12th Reconnaissance Squadron

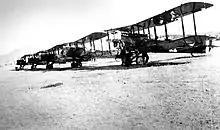
12th Aero Squadron at Camp Little near Nogales, Arizona on Mexican Border patrol duty, 1920

After a brief attachment to Scott Field, Illinois, the 12th was transferred back to Kelly Field, where it immediately began preparations for service along the Mexican Border. By February 1920, the squadron (less A Flight, which was detached to Douglas Field, Arizona) was settling in at Biggs Field, near El Paso, equipped with De Havilland DH-4s. Later that month, a terse telegram described one incident of this service: Lts G. L. Usher and L. M. Wolfe, "lost direction on patrol. Made forced landing near Nacozari Sonora Mexico. Plane reported broken. Commanding General Southern Department making arrangements for officers release from Mexico." Wolfe and Usher, on a flight from Columbus Airfield New Mexico to Nogales, Arizona on 2 February 1920, lost their way due to a bad compass and poor visibility, mistakenly following a railway some into Mexico. In landing near the village of La Noira, south of Nacozari, a wing was damaged. They were detained by Mexican authorities, although they were given the freedom of Nacozari and spent most of their time at the club of an American copper company. They were finally released on 24 February. Between 4–11 April, the 12th moved to Nogales, where it operated for nearly a year until it joined the detached flight at Douglas Field, Arizona. On 28 September the squadron, reduced in numbers, returned to Biggs Field.